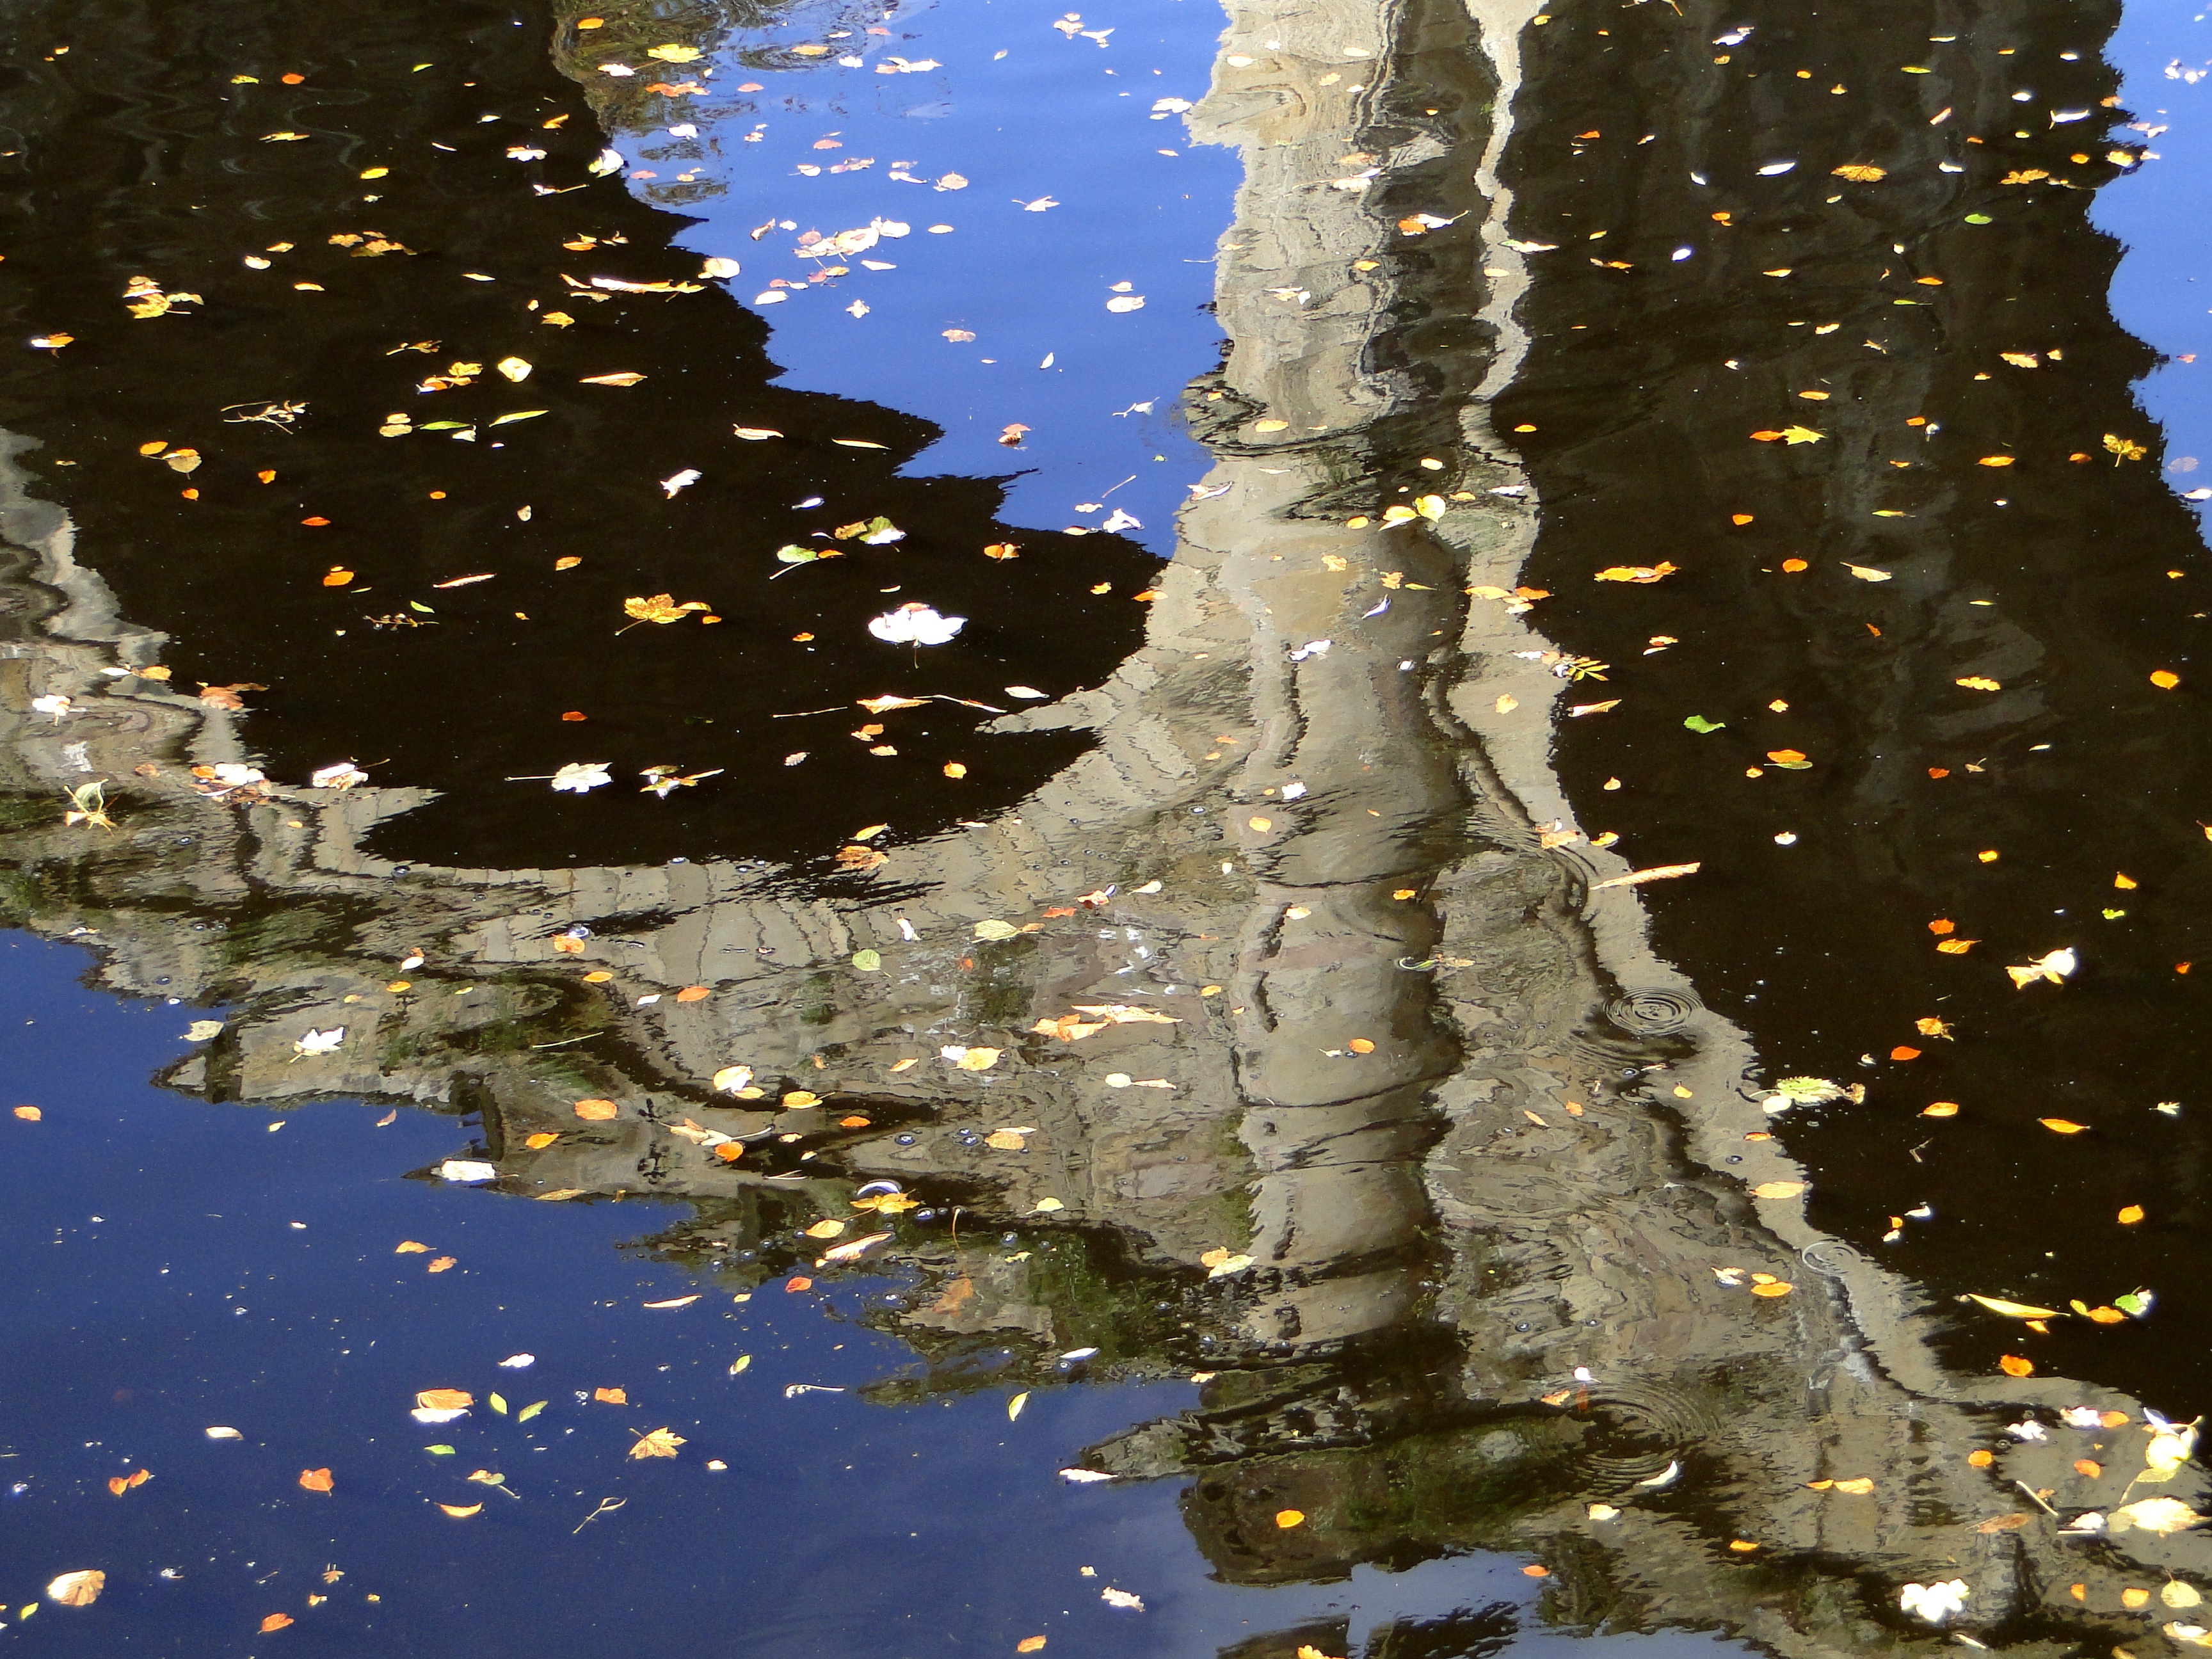
tree, water, nature, branch, snow, winter, plant, bridge, sunlight, leaf, flower, frost, old, river, ice, reflection, autumn, season, leaves, england, fall foliage, freezing, water reflection, woody plant